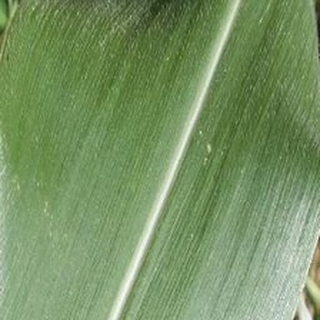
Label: healthy_corn